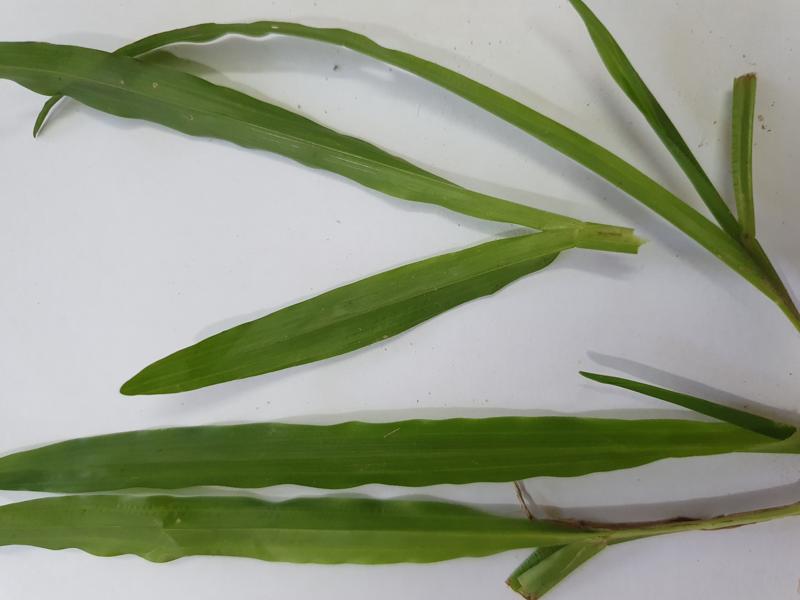
Weed species: Paspalum scrobiculatum